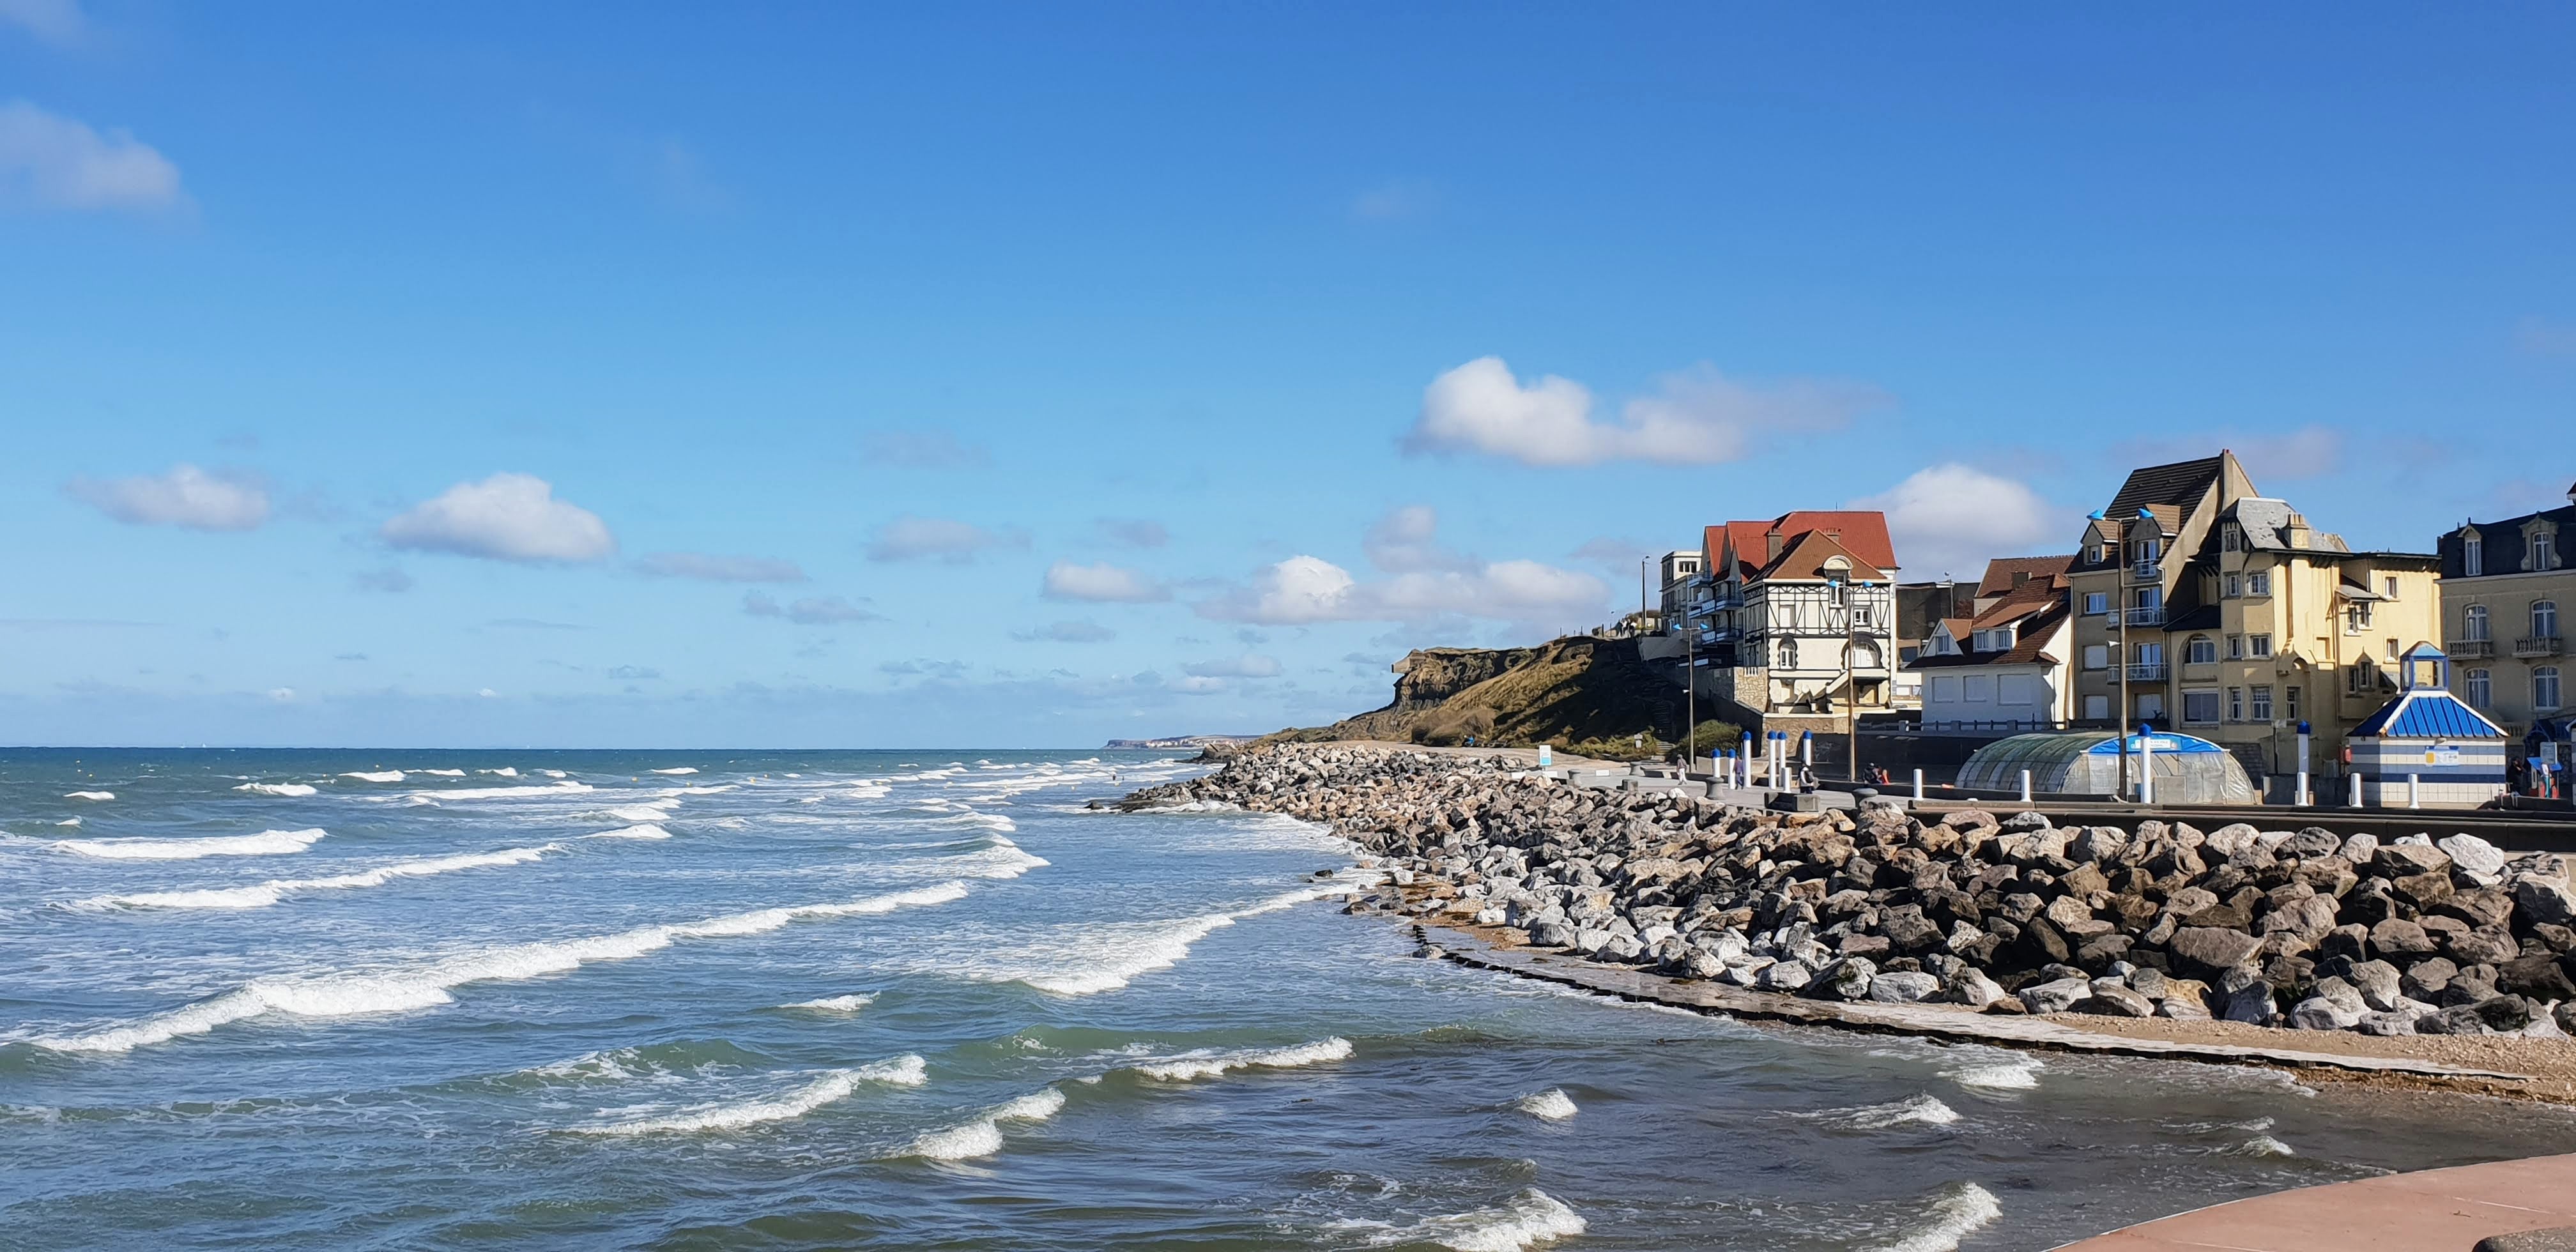
ocean, sea, wimereux, sun, blue, summer, body of water, coast, shore, beach, sky, coastal and oceanic landforms, promontory, wave, rock, tourism, wind wave, tide, bay, photography, vacation, landscape, headland, cliff, cape, klippe